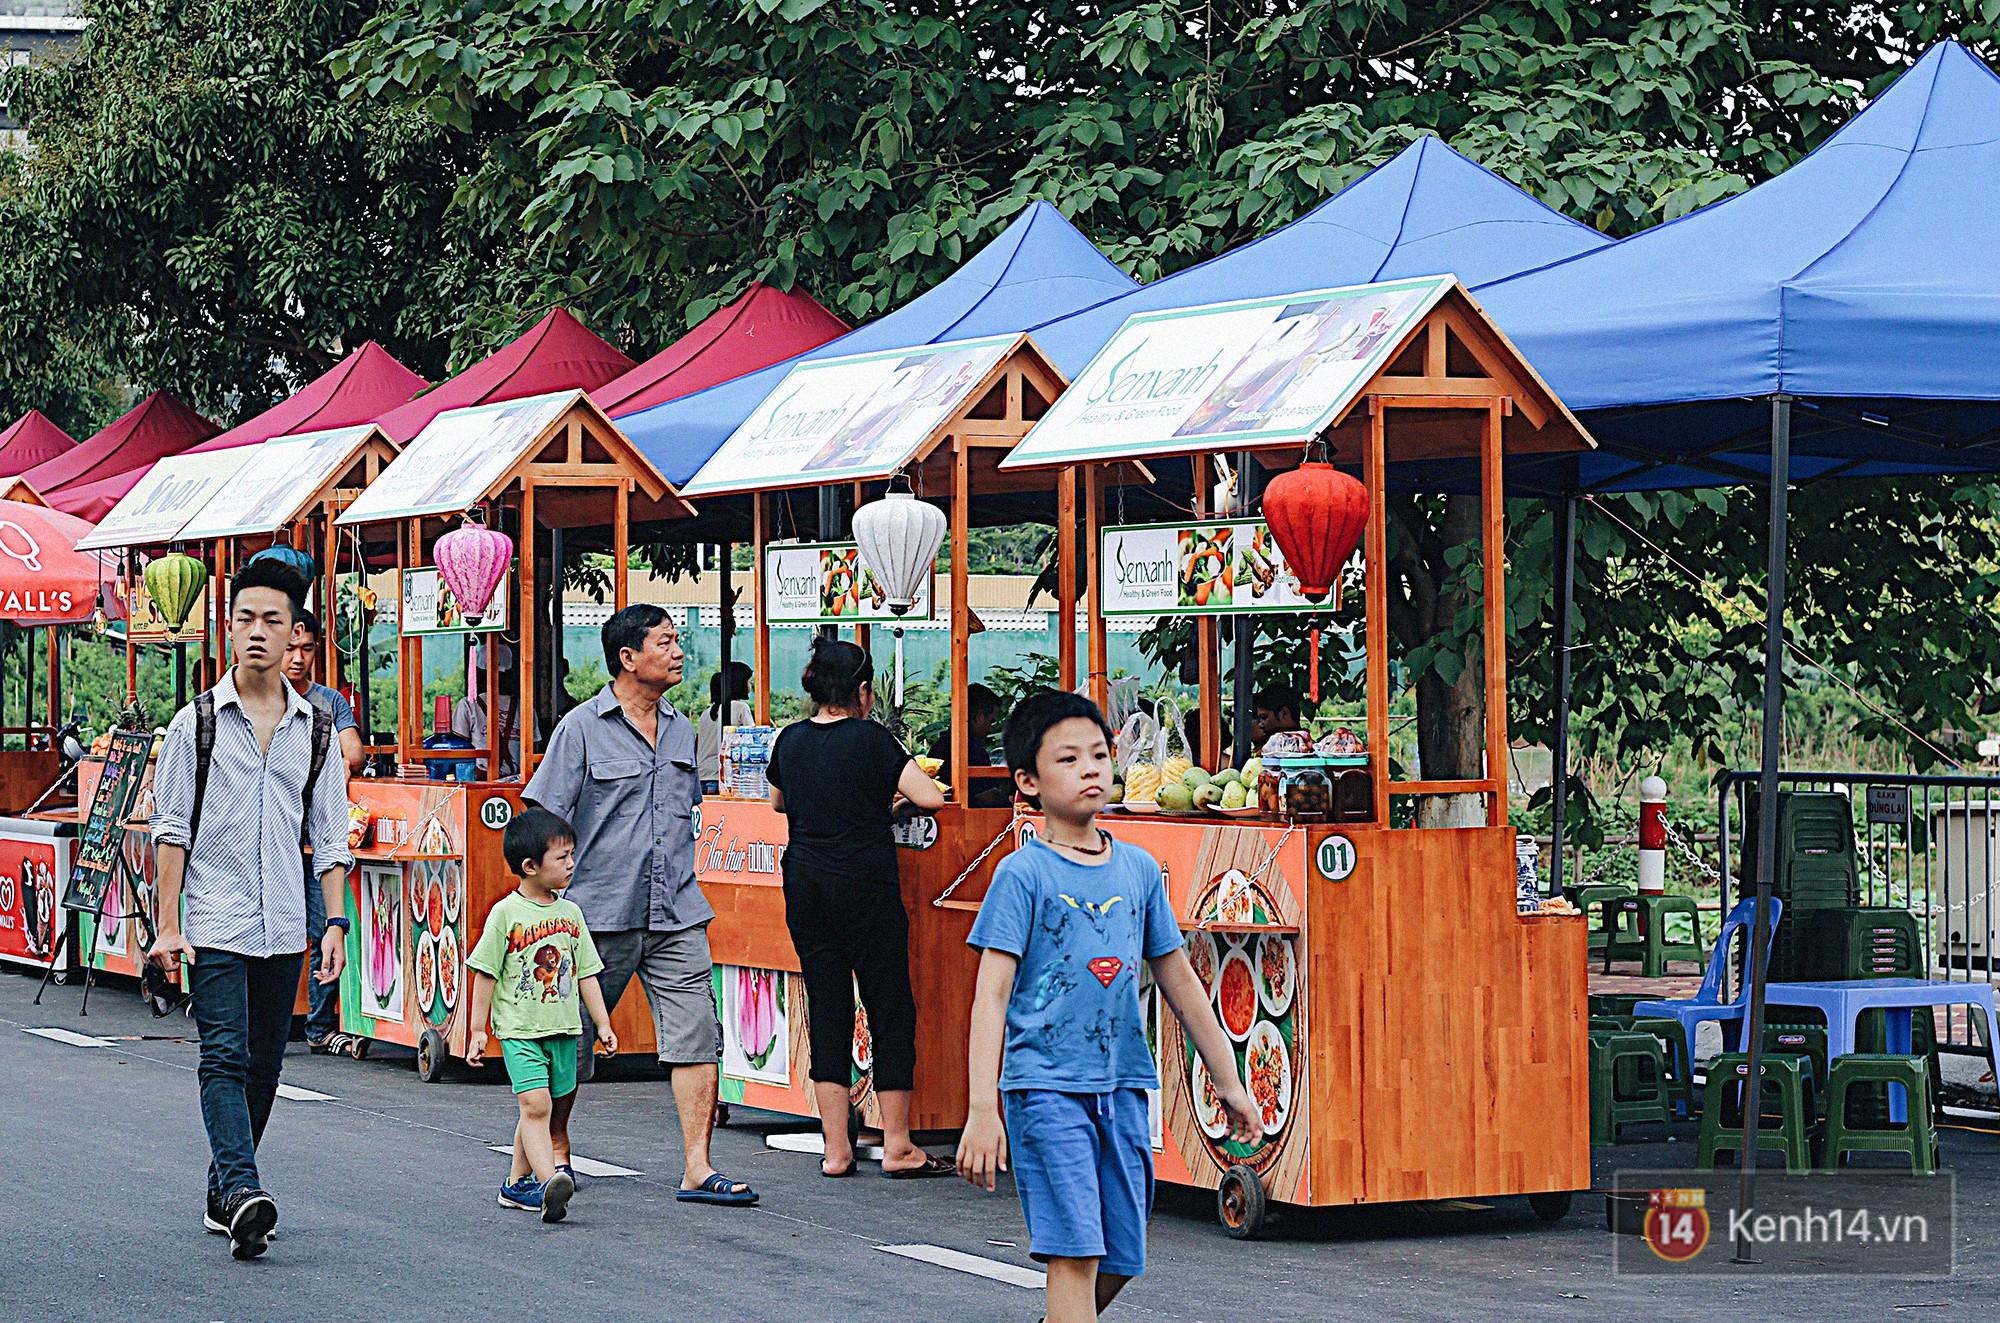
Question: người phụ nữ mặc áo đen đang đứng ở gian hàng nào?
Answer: gian hàng số 2